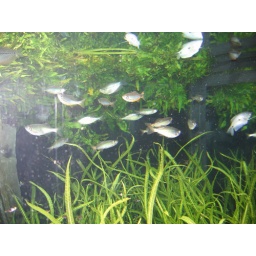
fish in grass